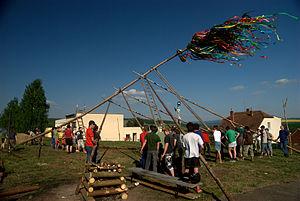
La tradition de l’arbre de mai est un rite de fécondité lié au retour de la frondaison ; elle consiste à planter un arbre, ou un mat qui le représente, dans le courant du mois de mai. Répandue dans toute l'Europe, elle connaît différentes variantes et déclinaisons de son nom : arbre de joie ou arbre de mai, le mai, arbre individuel, arbre d’amour et leurs traductions : MeyBoom, MaiBaum, MayPole, Palo de Mayo MajStång, GaïTanáki, TanneMaie, Mí BhealTaine, ArminDeni, IrminDen, Májka, Majówka, Maggiolat...